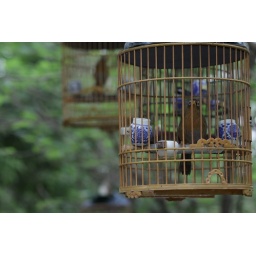
One of the birds of the section by the walls where all bird enthusiasts take their bird for a &amp;quot;walk&amp;quot;.